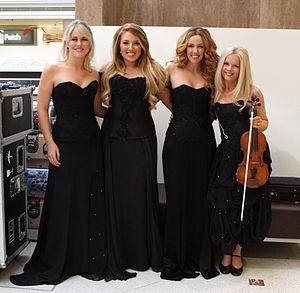
Cet article est une liste non exhaustive de girls bands existant ou ayant existé. Un girls band est un groupe de musique féminin dont les membres chantent et jouent de leur propre instrument.